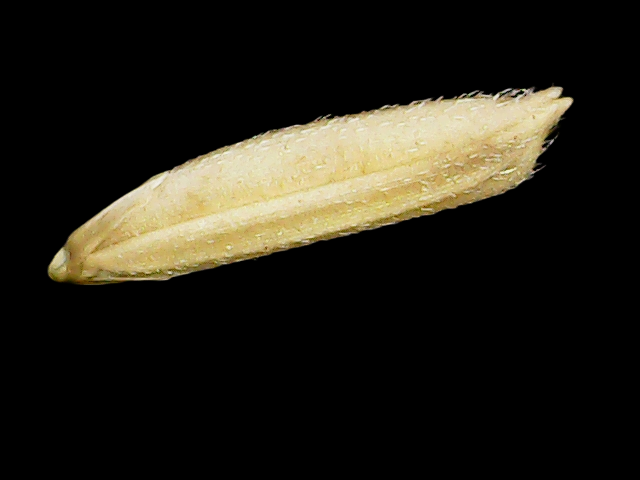
Rice variety: Binadhan21